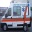
Label: ambulance